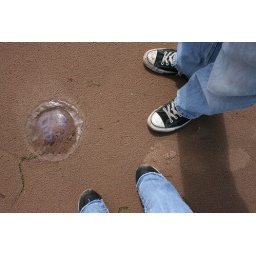
jelly fish on the beach in Dundee